Pull-apart basin

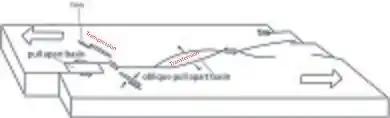
Diagram of a pull-apart basin redrawn from Frisch et al. 2010

The inhomogeneity and structural complexity of continental crust causes faults to deviate from a straight course and frequently causes bends or step-overs in fault paths. Bends and step-overs of adjacent faults become favorable locations for extensional and compressional stress or transtension and transpression stress, if the shear motion is oblique. Pull-apart basins form in extensional to transtensional environments along fault bends or between two adjacent left-lateral faults or two right-lateral faults. The step-over or bend in the fault must be the same direction as sense of motion on the fault otherwise the area will be subject to transpression.